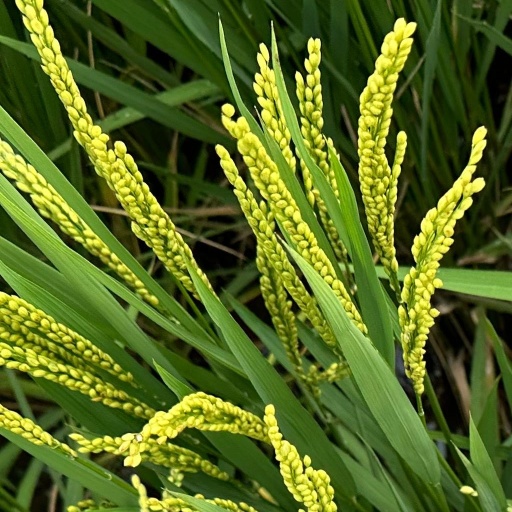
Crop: rice